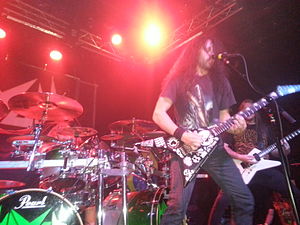
Havok (band)
Havok live 2013
Havok er et amerikansk thrash metal-band fra Denver, Colorado. Bandet blev dannet i 2004 af David Sanchez, Haakon Sjoegren, Shawn Chavez og Marcus Corich. Shawn Chavez forlod Havok i 2010 samme dag, som bandet skulle starte en tourne med Primal Fear. David Sanchez valgte ikke at at aflyse tournen, men lærte alle Shawn Chavezs soloer på en dag, og gennemførte touren som trio. Shawn Chavez døde 30 år gammel d. 30 april 2015.